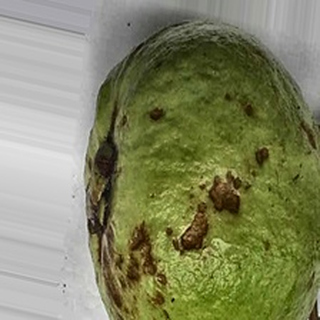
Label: guava_anthracnose